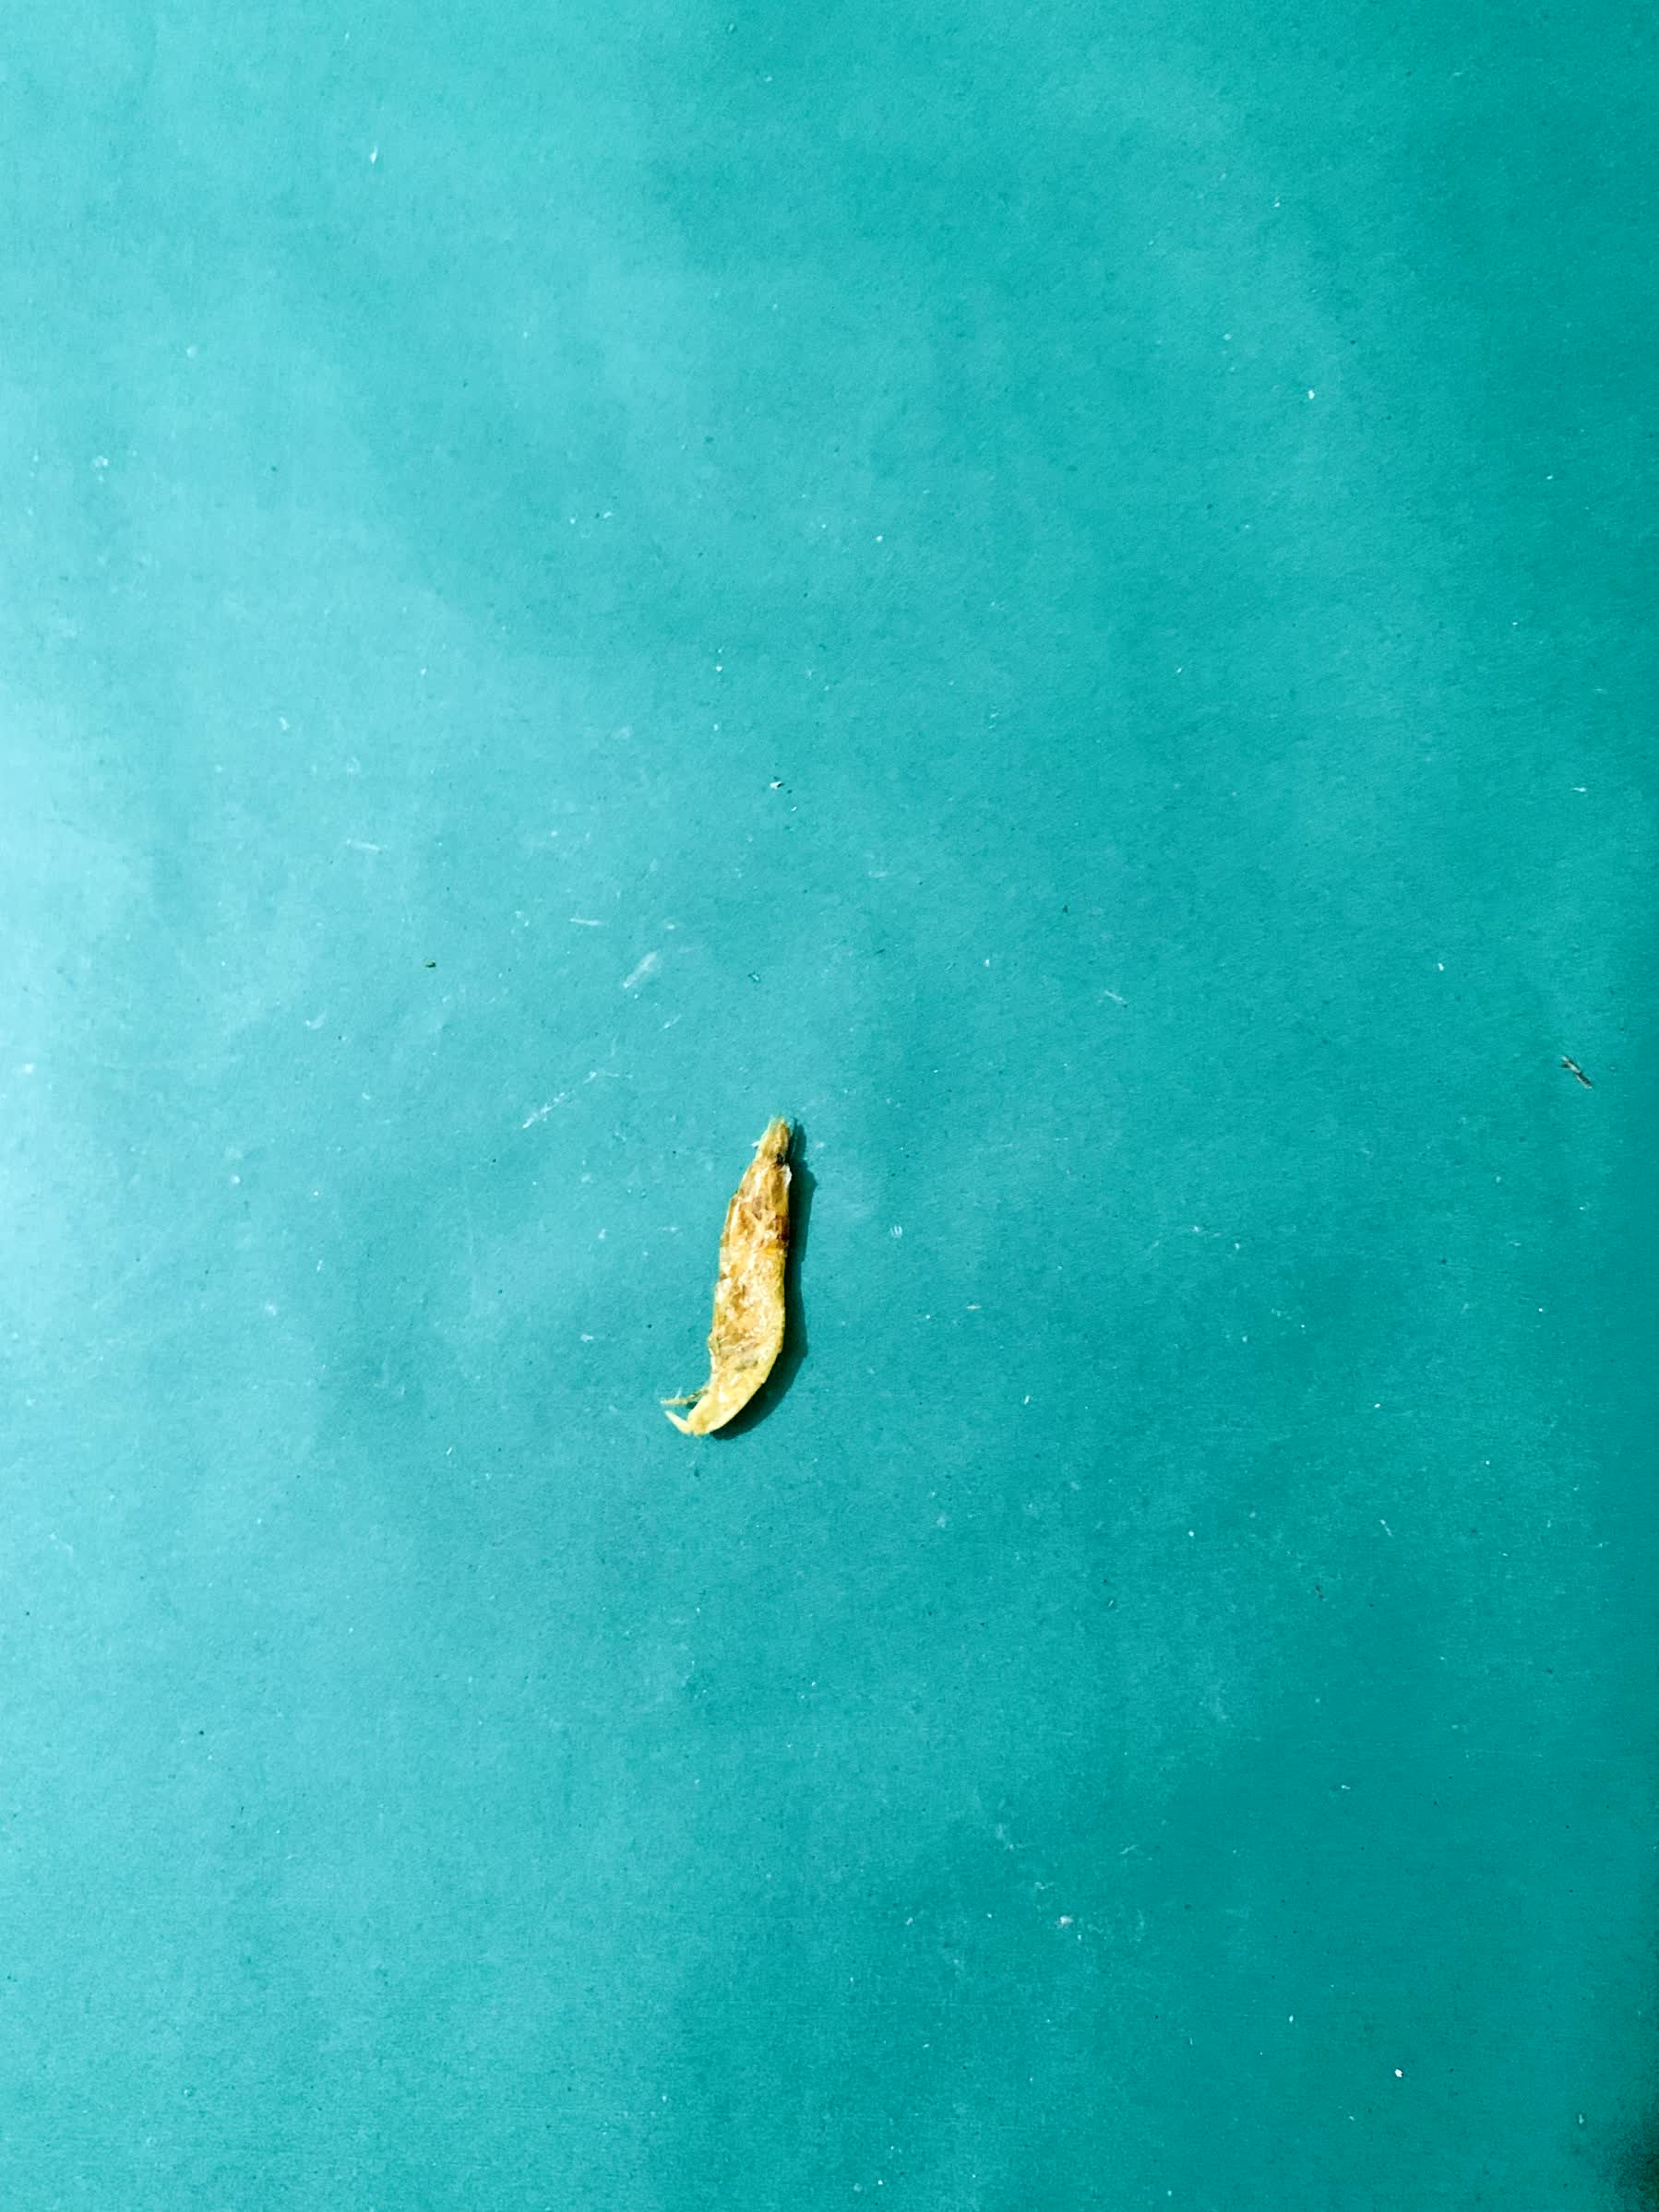
Species: chingri